Man on the Edge (film)

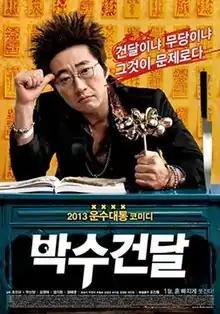
Theatrical release poster

Man on the Edge is a 2013 South Korean film directed by Jo Jin-kyu. The story follows Gwang-ho (Park Shin-yang), the right-hand man of a powerful crime boss, as he struggles with the realization that he is destined to become a shaman. "Man on the Edge" is Jo's fifth film; his debut feature, "My Wife Is a Gangster", is credited with sparking the popularity of gangster themes in Korean cinema. In a press conference for the film, lead actor Park Shin-yang told the audience that among his other preparations, he went to a shaman to learn more about the traditional practices.